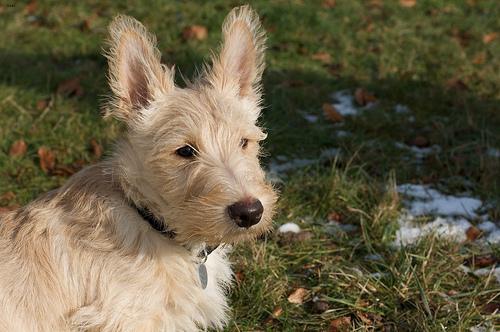
Breed: scottish terrier